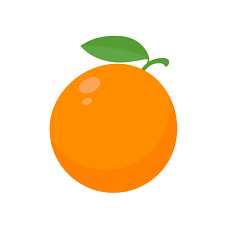
Label: Orange